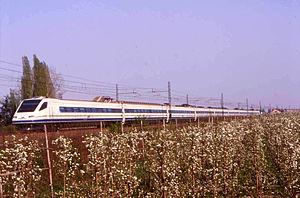
Le train pendulaire ETR 470 de la societé italienne des chemin-de-fer Cisalpino à Castelfranco Emilia Italiano: Elettrotreno ad assetto variabile ETR 470 della società Cisalpino in corsa presso Castelfranco Emilia
L'ETR 470 est une rame pendulaire bi-tension à grande vitesse italienne, dérivée des Fiat Pendolino ETR 460 équipée spécialement pour circuler sur les réseaux d'Italie, de Suisse et d'Allemagne aux tensions suivantes : Italie : 3.0 kV CC ; Suisse + Allemagne : 15 kV 16⅔ Hz.